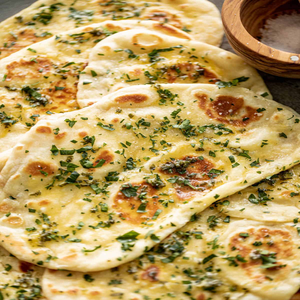
Dish: naan